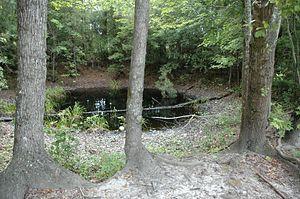
Mars Bluff est une communauté non incorporée du Comté de Florence dans l'État de Caroline du Sud.